Krull (film)

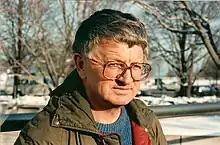
Steve Tesich was hired to write a "second version" of the screenplay for "Krull" that was later discarded.

In 1980, Columbia Pictures president Frank Price asked producer Ron Silverman to create a fantasy film inspired by Dungeons and Dragons Silverman stated, "Frank Price said to us 'how would you like to do a movie based on Dungeons and Dragons?'" Silverman agreed to do so and hired Stanford Sherman to work on the screenplay. Sherman wrote the "bare bones" of the plot and Columbia quickly approved it. While the essence of the plot was never altered during development and production, the first draft of the film was titled "The Dragons of Krull", where the Beast was initially planned to be a dragon; however, the creators changed the Beast to a more "reptilian" creature for the final film, leading to the final title "Krull". Also a monstrous snake woman was cut because of similarities with Medusa in "Clash of the Titans", which had been released just a couple of years earlier.